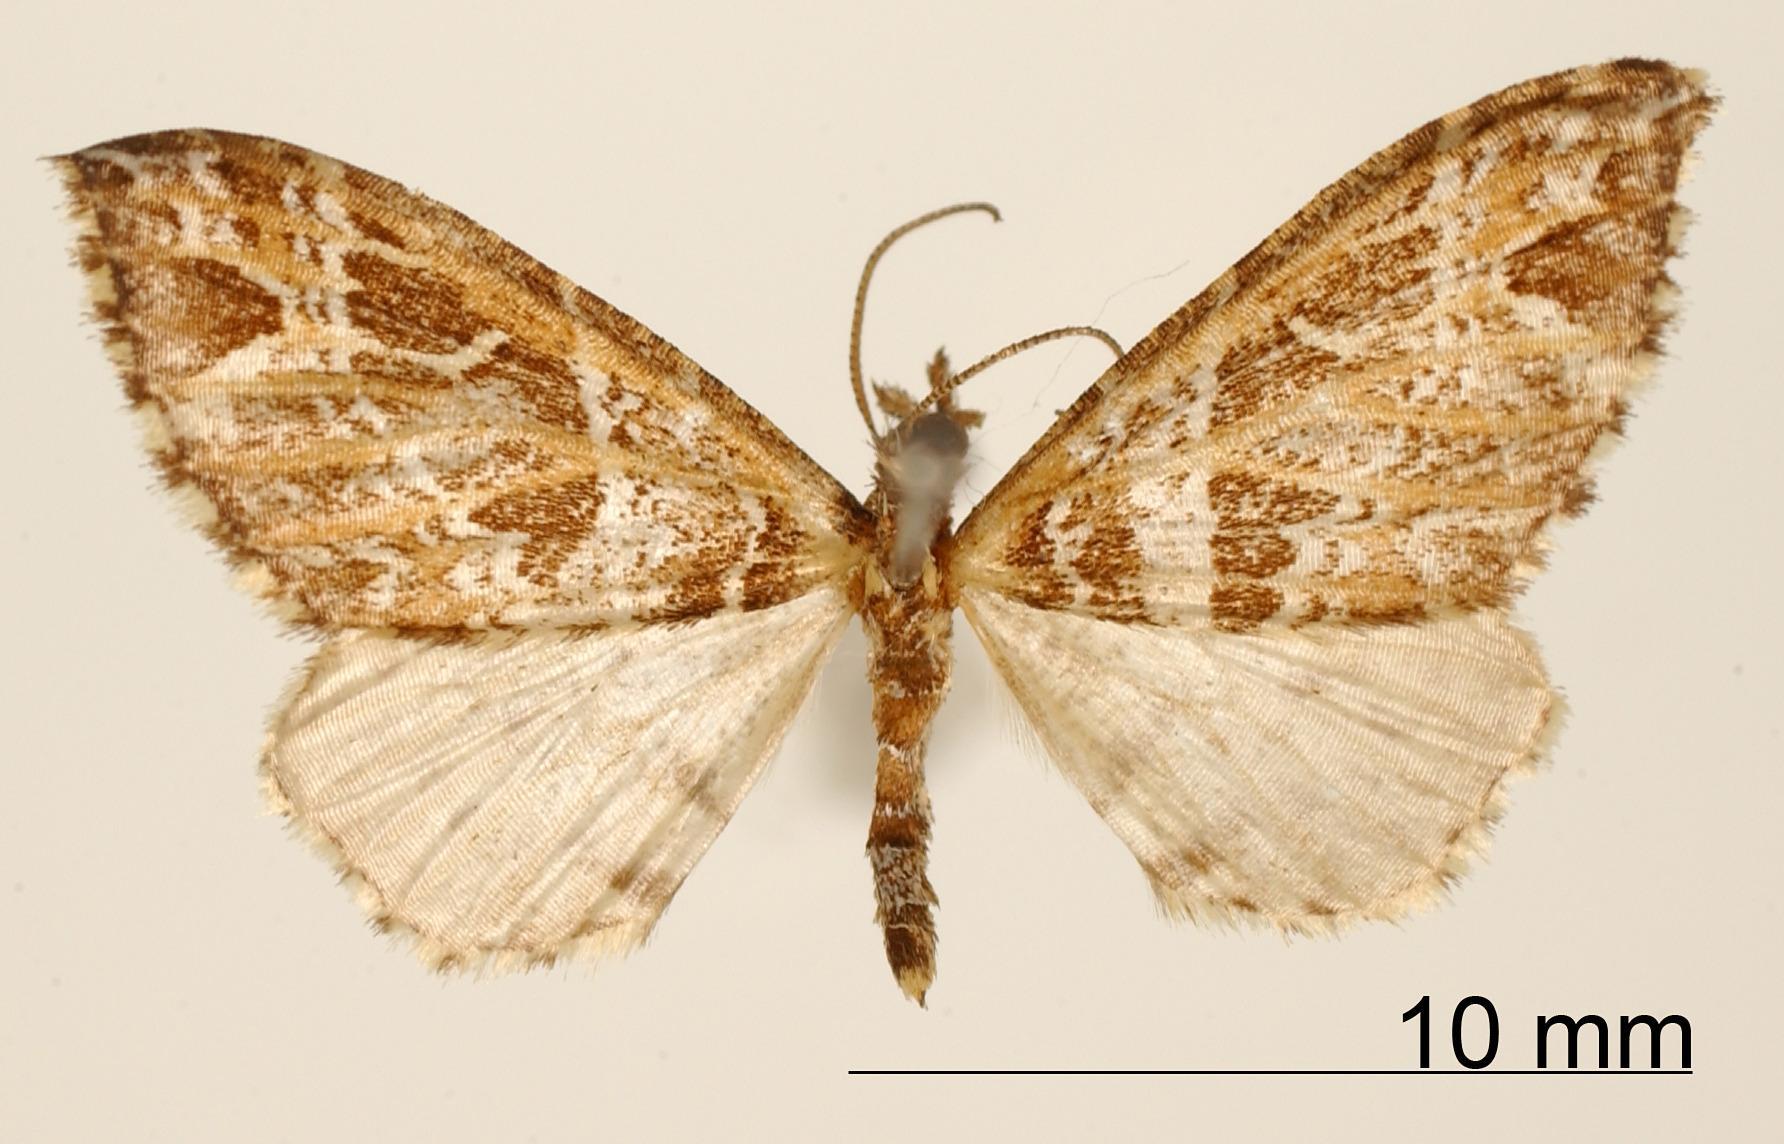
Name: Psaliodes repertita
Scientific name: Psaliodes repertita Dognin, 1913
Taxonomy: Animalia, Arthropoda, Insecta, Lepidoptera, Geometridae, Larentiinae
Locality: Monte Tolima, Colombia